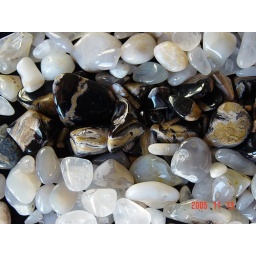
The yin and yang of stones...white agates accompanied by black with some brown stripes. Close-up.